Battle of Kharkiv (2022)

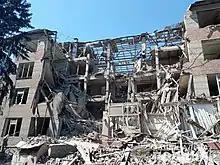
Housing and Communal College destroyed by rocket strike on 20 June

Amid the heightened Russian shelling of Kharkiv on 31 March, Russian authorities attributed an explosion at an oil supply depot approximately north of the border in Belgorod within Russia to an attack by two Ukrainian Mi-24 military helicopters. Meanwhile, the Russians claimed to have killed, on the same day, more than 100 "extremists and mercenaries" from Western countries in Kharkiv with a high-precision Iskander missile strike on a defense base.